Meredith Willson

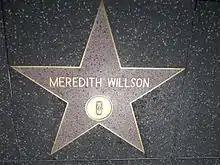
Star on the Hollywood Walk of Fame at 6411 Hollywood Boulevard

Willson was married three times and had no children. He was divorced by his first wife, Elizabeth, as reported in a news dispatch of March 5, 1947. They apparently had no contact after the divorce, and in his three memoirs Elizabeth is never mentioned, although he surprised her by sending her roses on August 20, 1970, which would have been their 50th wedding anniversary.